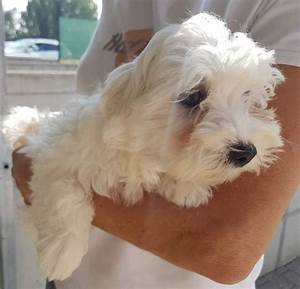
Label: cane